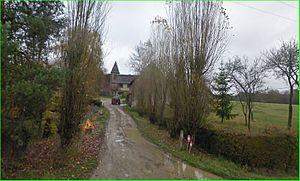
Champcevrais est une commune française située dans le département de l'Yonne en région Bourgogne-Franche-Comté.